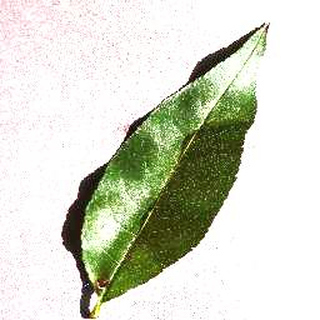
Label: healthy_peach